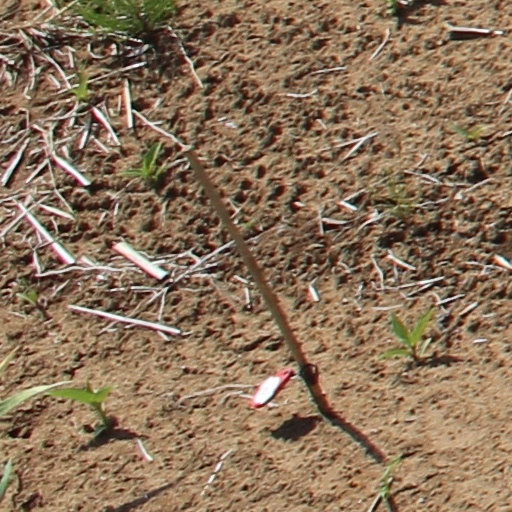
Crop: wheat